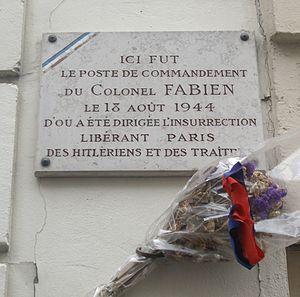
Plaque apposée au n° 34 de la rue Gandon, Paris 13e. «
Pierre Georges, dit « Colonel Fabien » ou « Frédo », est un militant communiste et résistant français, né le 21 janvier 1919 à Paris et mort en opération militaire le 27 décembre 1944 à Habsheim. Il est déclaré mort pour la France.
La rue Gandon est une voie du 13ᵉ arrondissement de Paris située dans le quartier de la Maison-Blanche.